Islamization of Albania

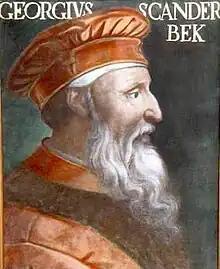
Skanderbeg (1405 –1468)

Albanians began converting to Islam when they became part of the Ottoman Empire in the late 14th century. Albania differs from other regions in the Balkans such as Bulgaria and Bosnia in that until the 1500s, Islam remained confined to members of the co-opted aristocracy and sparse military outpost settlements of Yuruks. In the early 1430s, Ottoman rule was challenged by Albanian feudal lords from northern and central Albania and the Ottomans responded with two military campaigns. The Albanian defeats resulted in the Ottomans awarding much land to timars from Anatolia and a quarter to Albanians from the elite. The first conversions to Islam by some of the Albanian Christian elite allowed them to retain some previous political and economic privileges, and to join the emerging class of timar or estate holders of the sipahis in the new Ottoman system.